New York Supreme Court

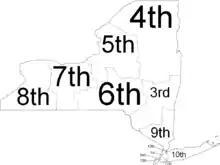
New York judicial districts

The court system is divided into thirteen judicial districts: seven upstate districts each comprising between five and eleven counties, five districts corresponding to the boroughs of New York City, and one district on Long Island. In each judicial district outside New York City, an Administrator (or Administrative Judge if a judge) is responsible for supervising all courts and agencies, while inside New York City an Administrator (or Administrative Judge) supervises each major court. Administrators are assisted by Supervising Judges who are responsible in the on-site management of the trial courts, including court caseloads, personnel, and budget administration, and each manage a particular type of court within a county or judicial district. The Administrator is also assisted by the District Executive and support staff. The district administrative offices are responsible for personnel, purchasing, budgets, revenue, computer automation, court interpreters, court security, and case management. Opinions of the New York trial courts are published selectively in the "Miscellaneous Reports".